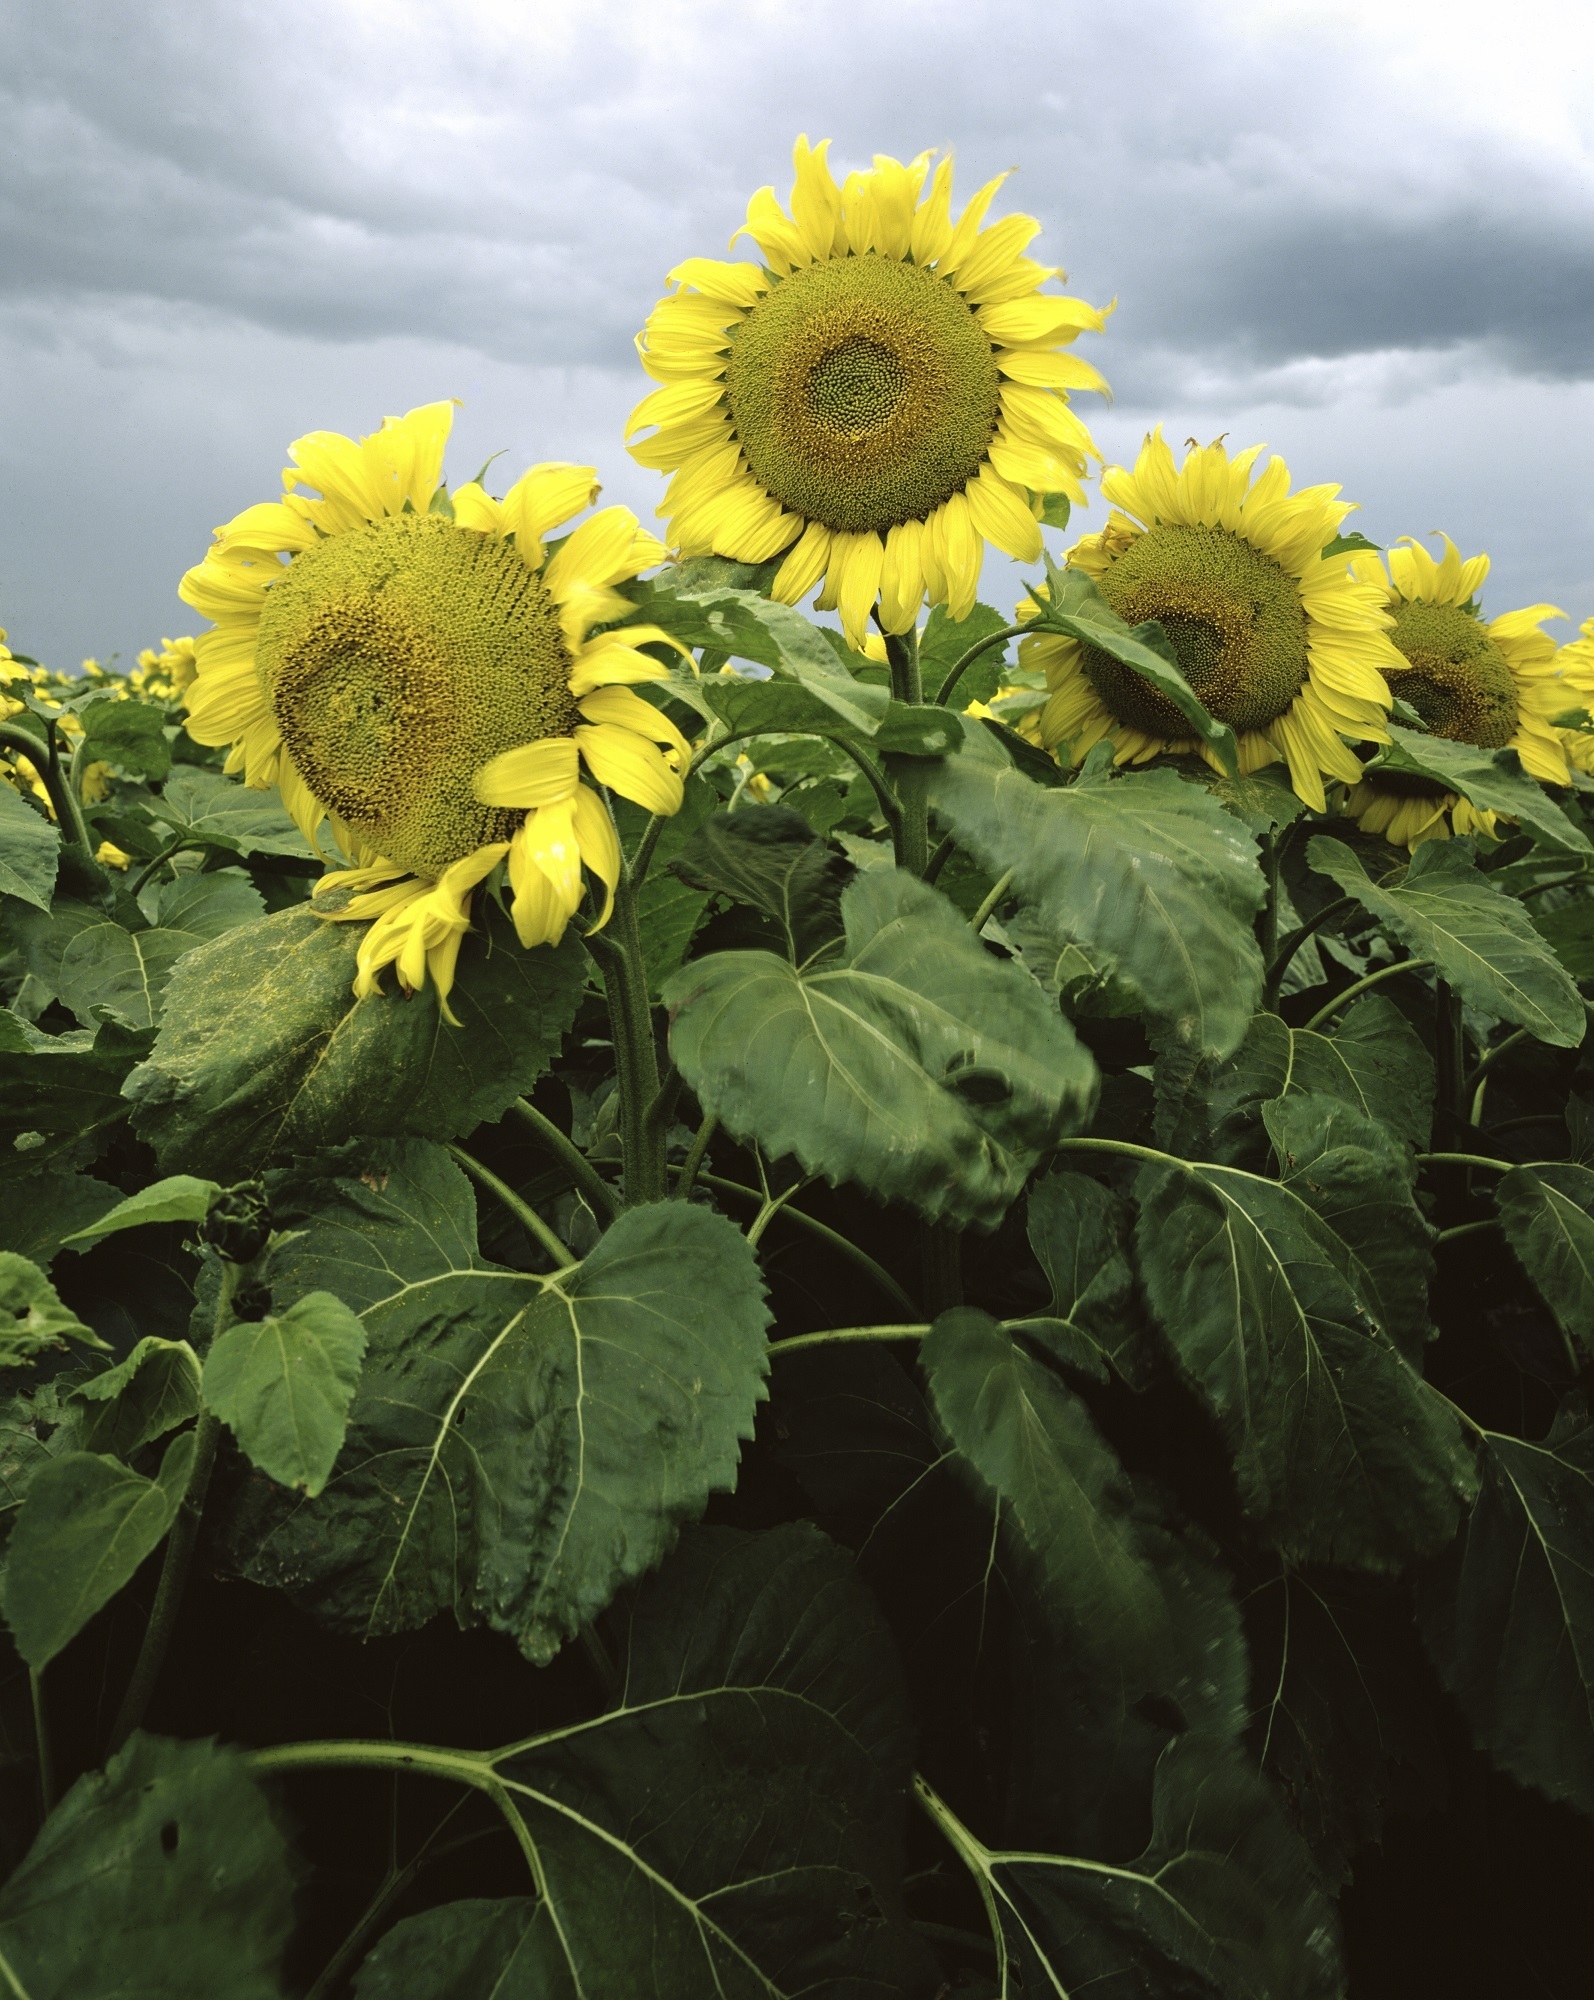
plant, field, leaf, flower, floral, green, fresh, botany, blooming, colorful, yellow, flora, sunflower, flowers, close up, sunflowers, petals, bright, blossoms, growing, flowering plant, daisy family, asterales, sunflower seed, annual plant, land plant